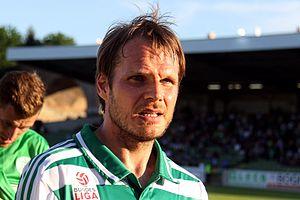
Markus Heikkinen est un joueur de football finlandais. Heikkinen peut jouer soit comme défenseur latéral soit comme milieu défensif et joue actuellement au HJK Helsinki.